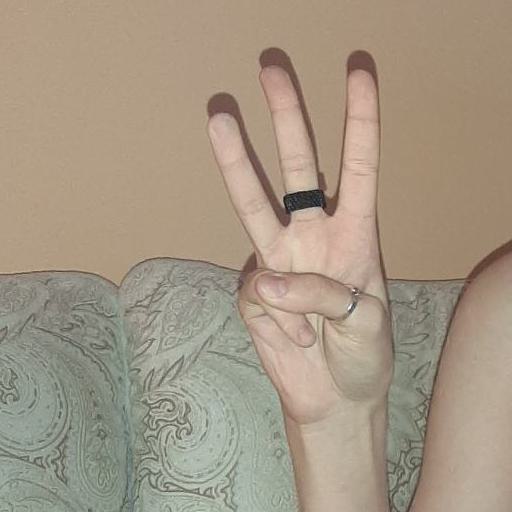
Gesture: three